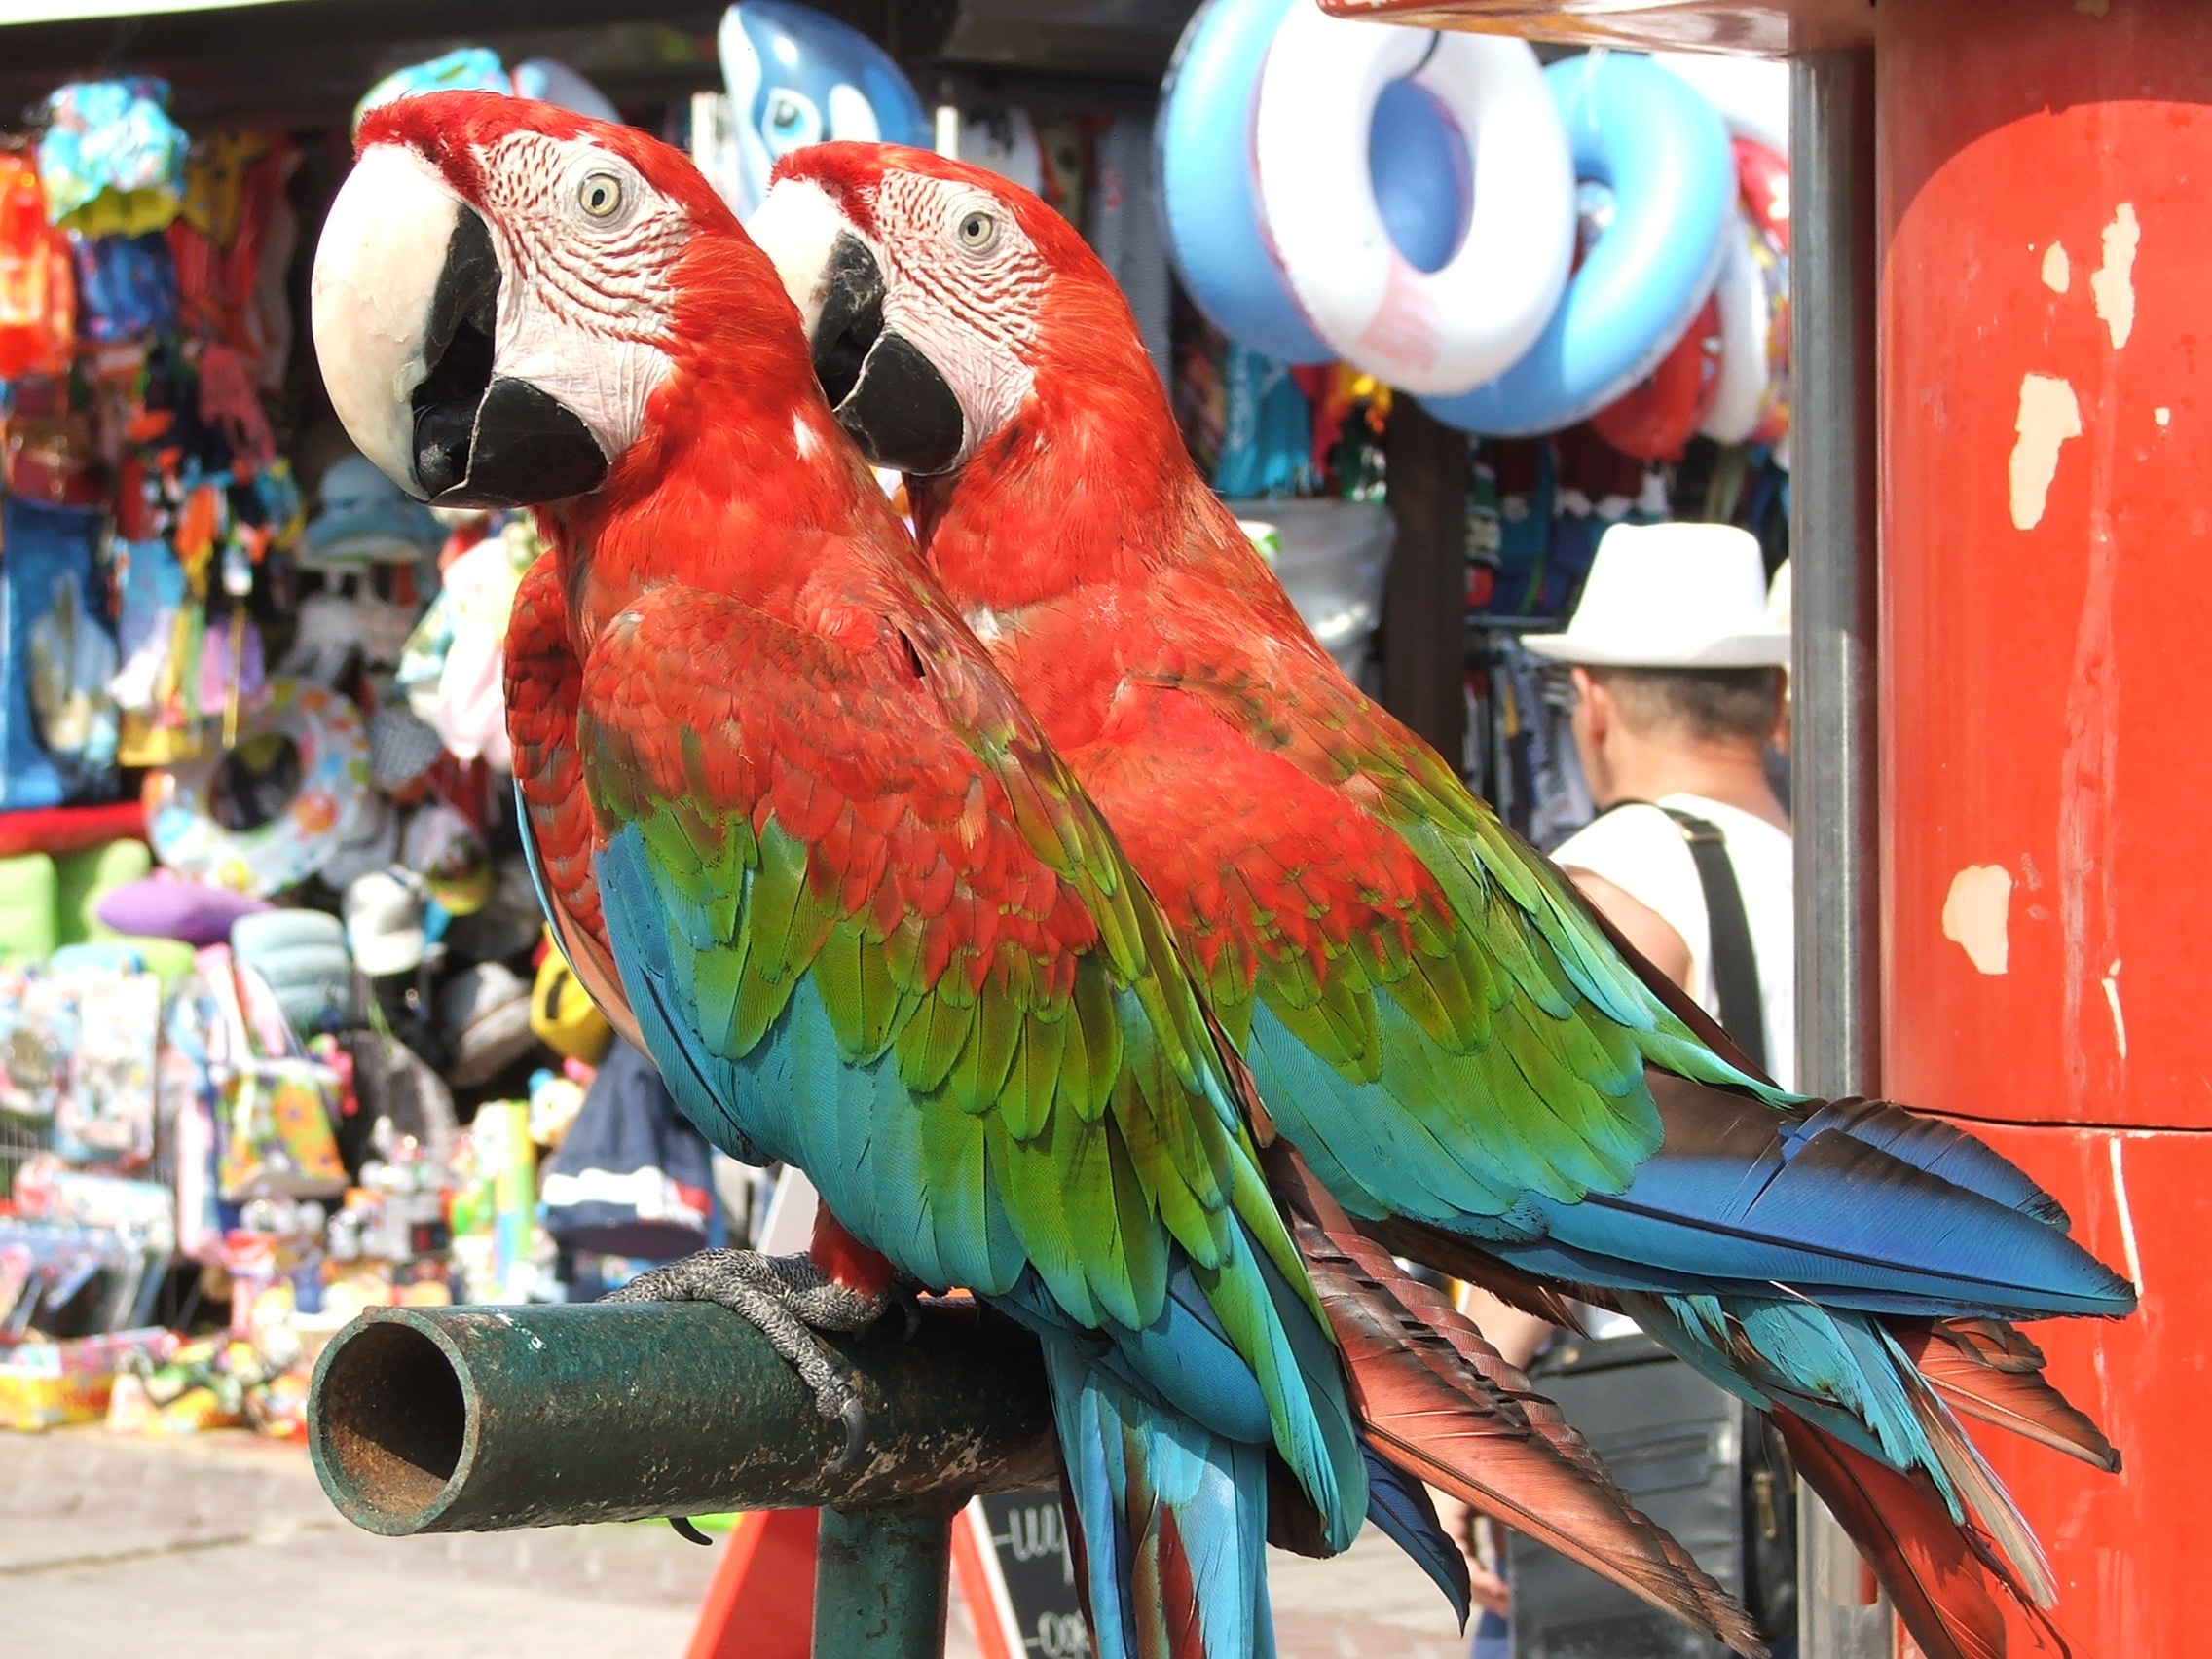
bird, green, red, beak, color, lorikeet, macaw, birds, animals, vertebrate, parrot, parrots, feathered race